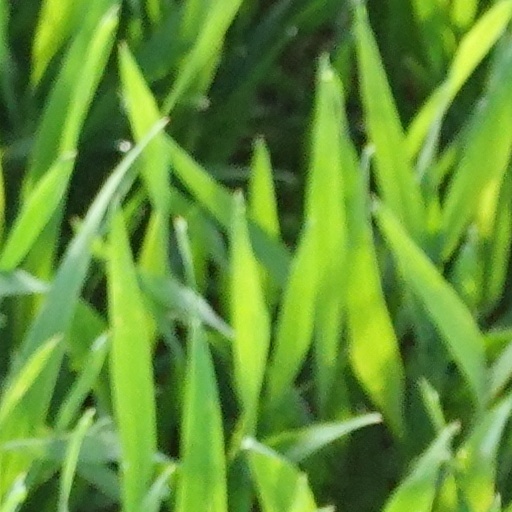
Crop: wheat